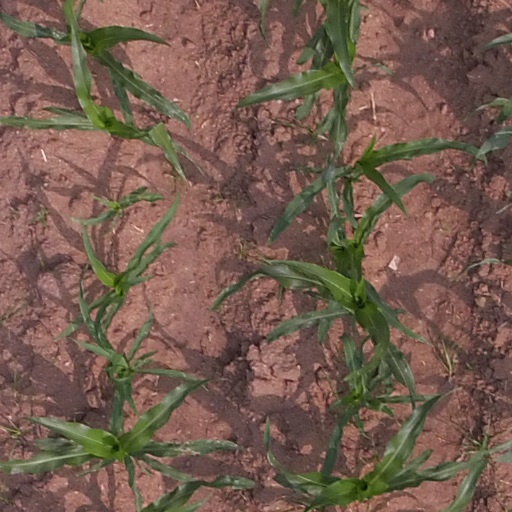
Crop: maize; corn